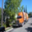
Label: truck